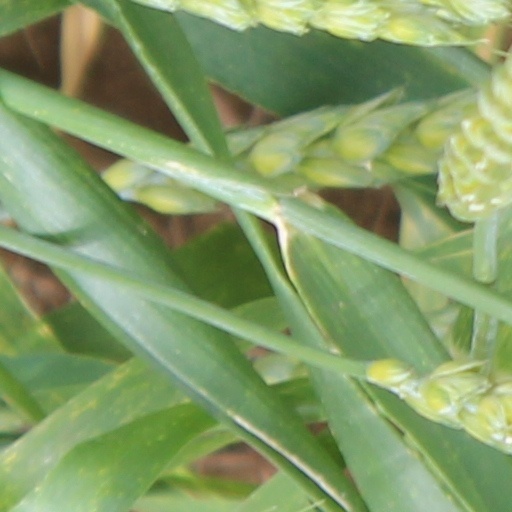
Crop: wheat